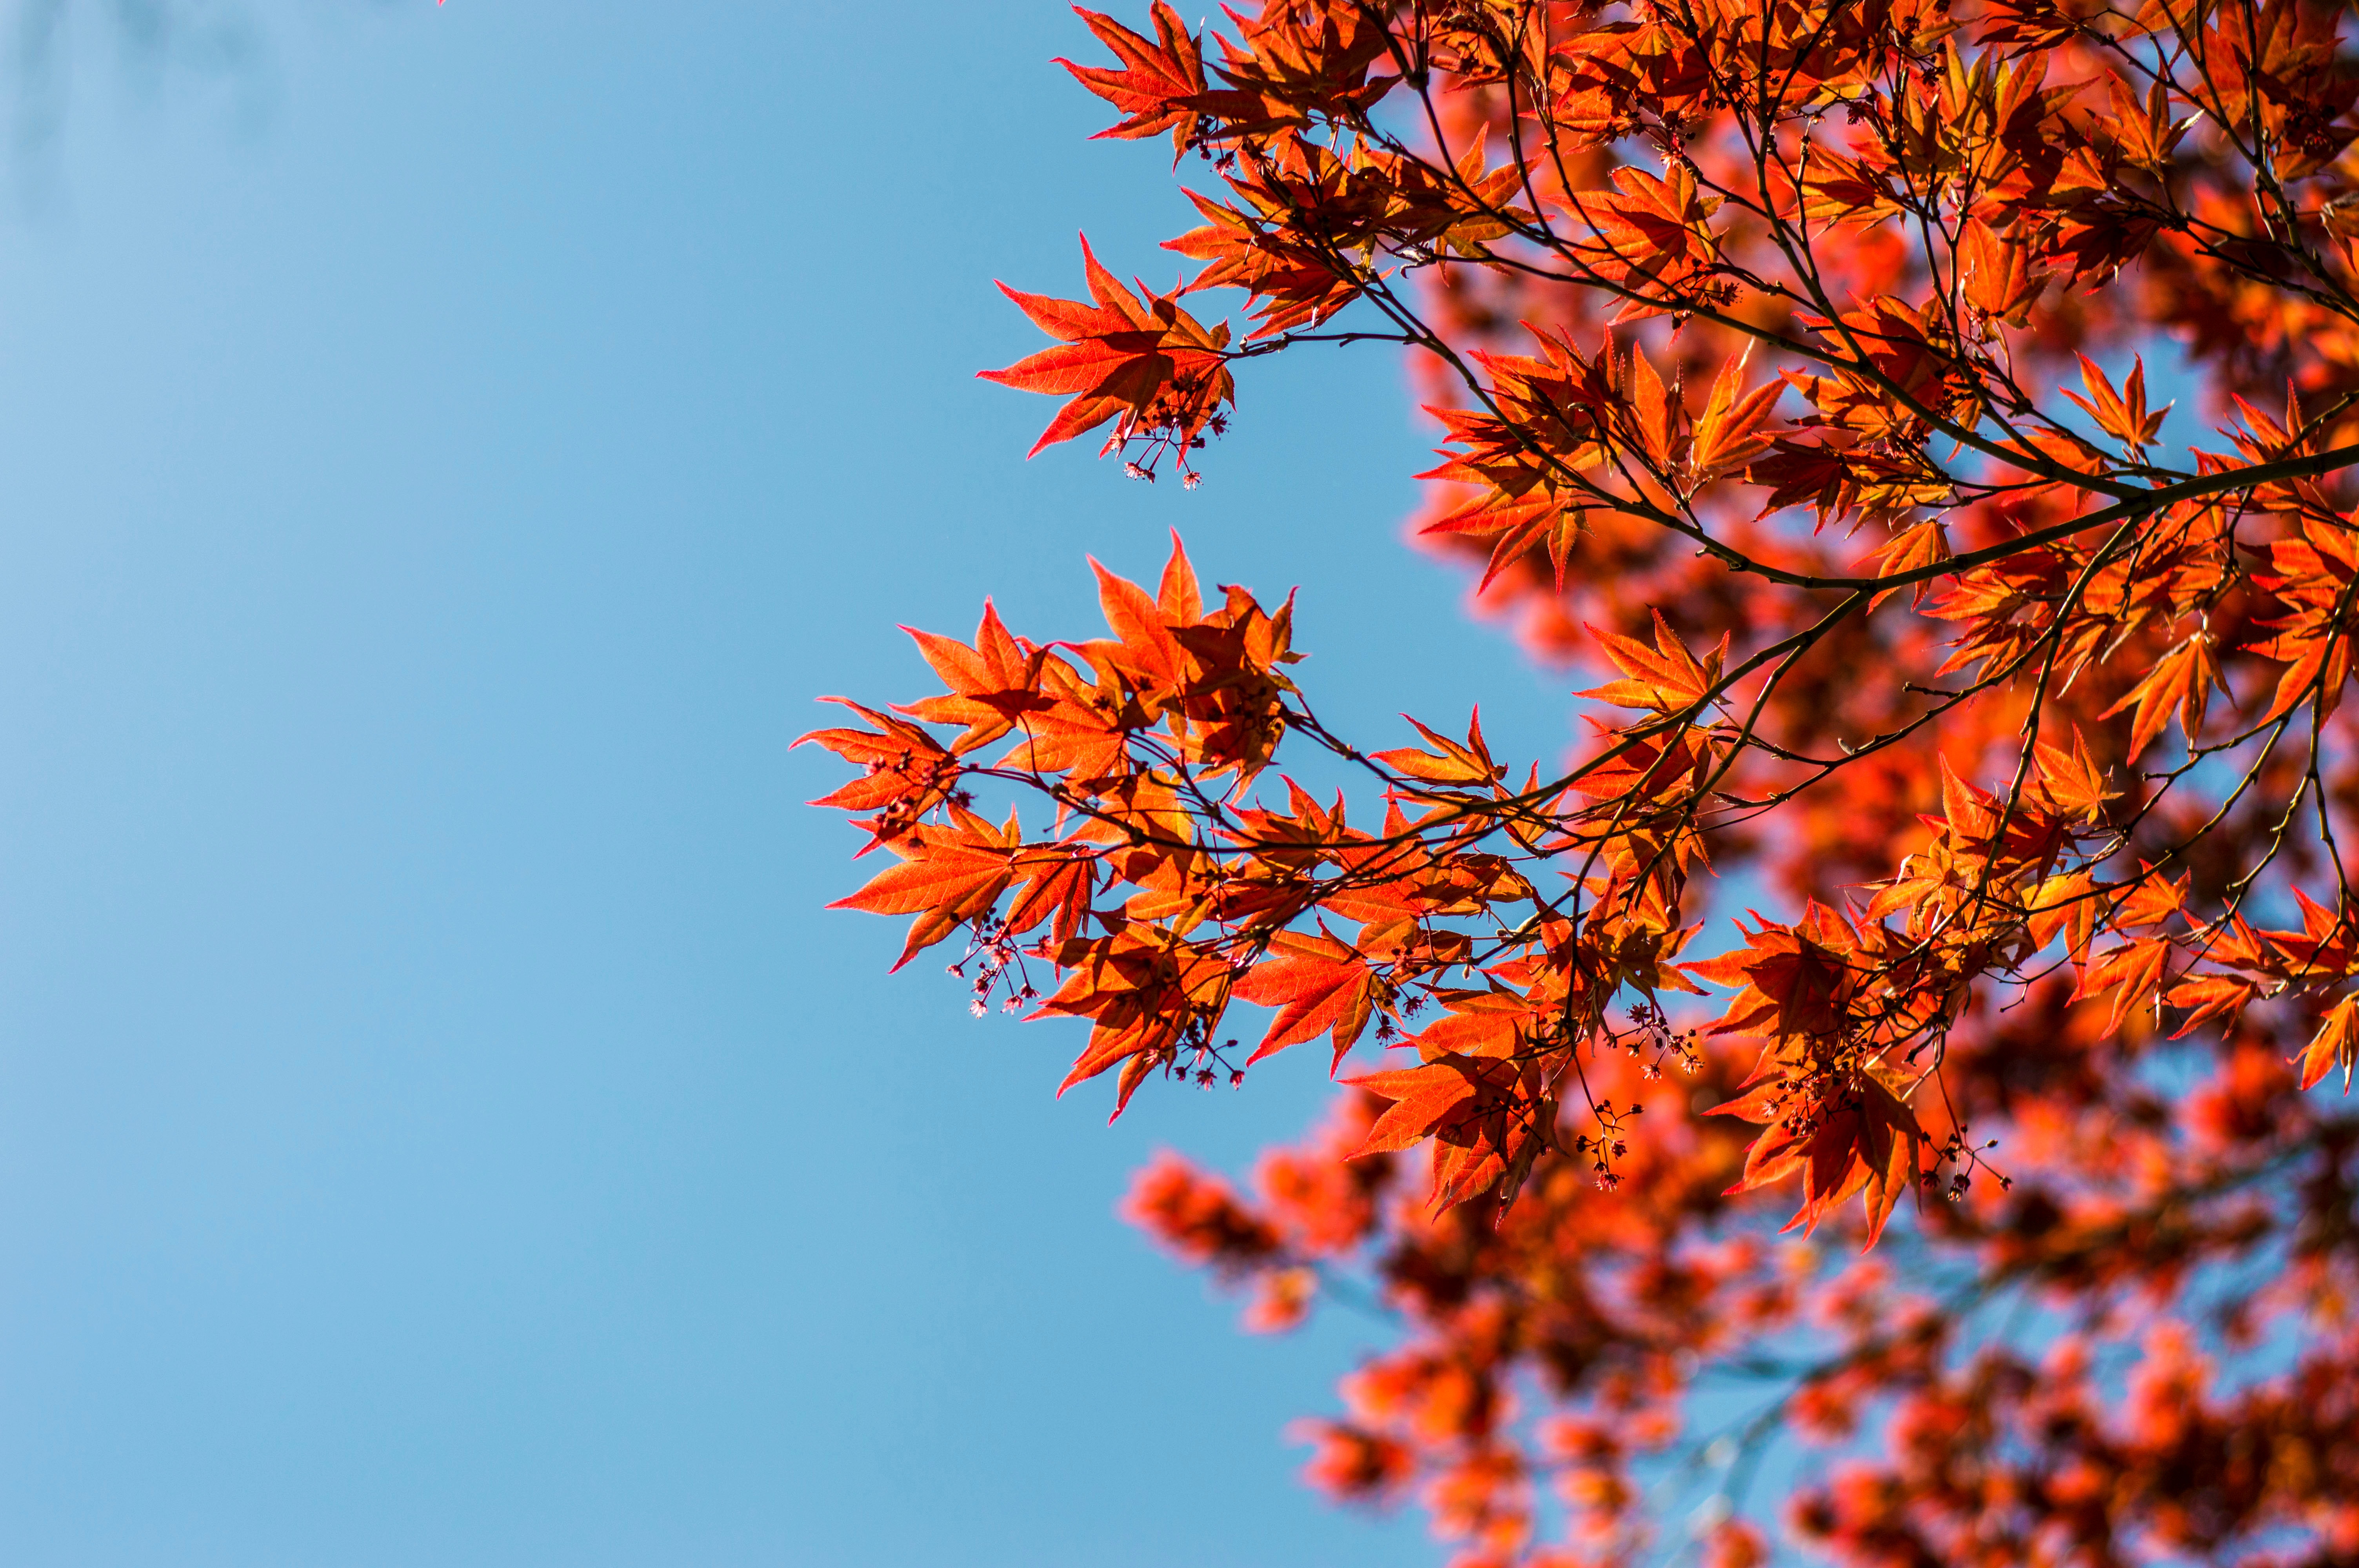
tree, branch, plant, sky, sunlight, leaf, flower, autumn, flora, season, maple tree, macro photography, woody plant, land plant